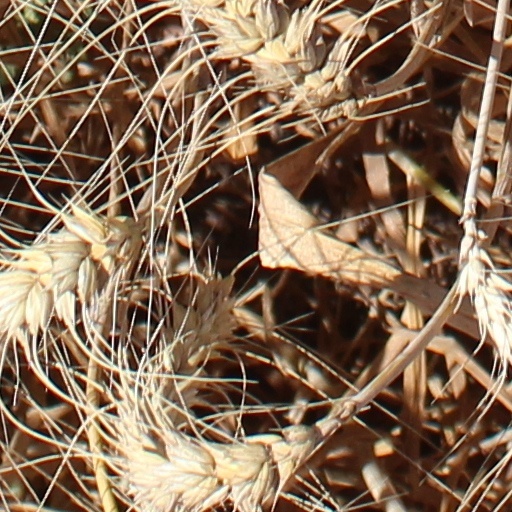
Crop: wheat